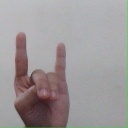
अक्षर: श